Takudzwa Ngwenya

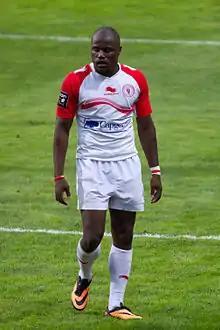
Ngwenya playing for Biarritz in 2013

After a season with the San Diego Breakers in the inaugural PRO Rugby season Ngwenya headed back to France and the Top 14 after signing with CA Brive.